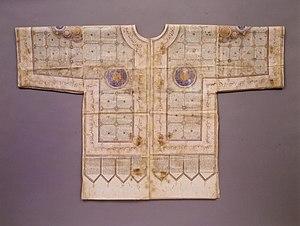
Le Coran est le texte sacré de l'islam. Pour les musulmans, il reprend verbatim la parole de Dieu. Ce livre est à ce jour le premier et le plus ancien document littéraire authentique connu en arabe ; la tradition musulmane le présente comme le premier ouvrage en arabe, avec le caractère spécifique d'inimitabilité dans la beauté et dans les idées.